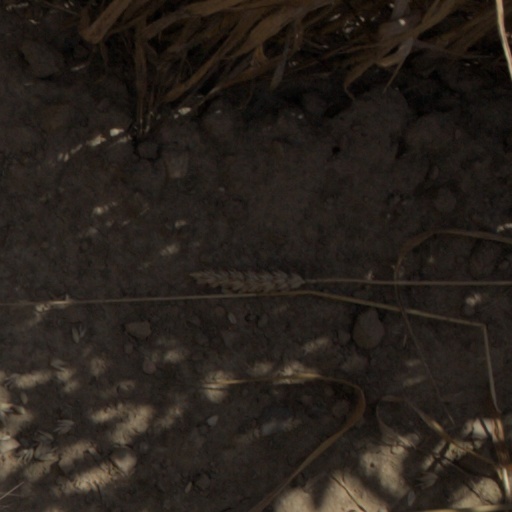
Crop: wheat